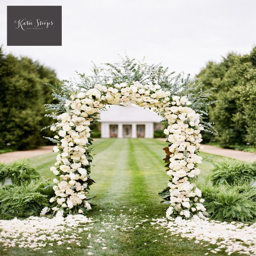
attach roses along your # wedding arch and aisle to create a dramatic setting